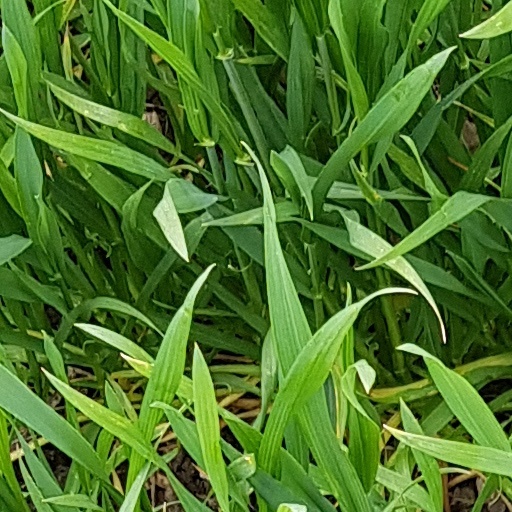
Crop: wheat